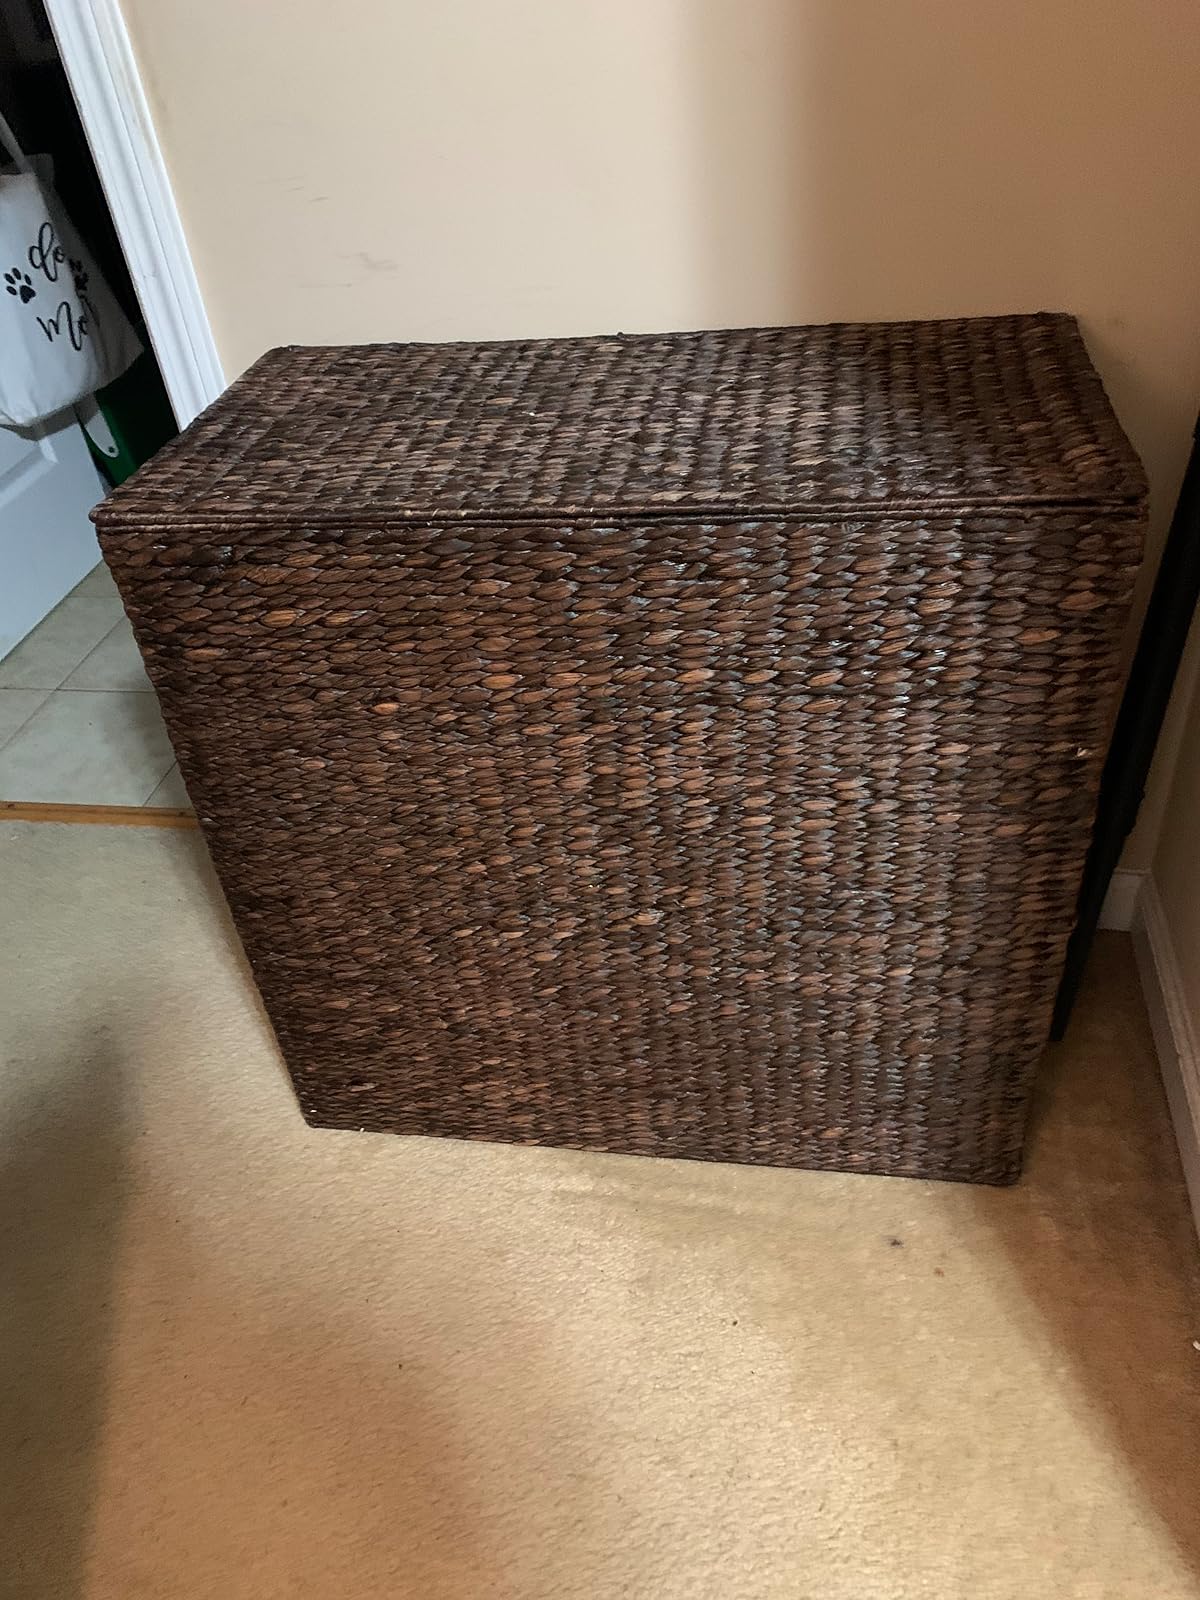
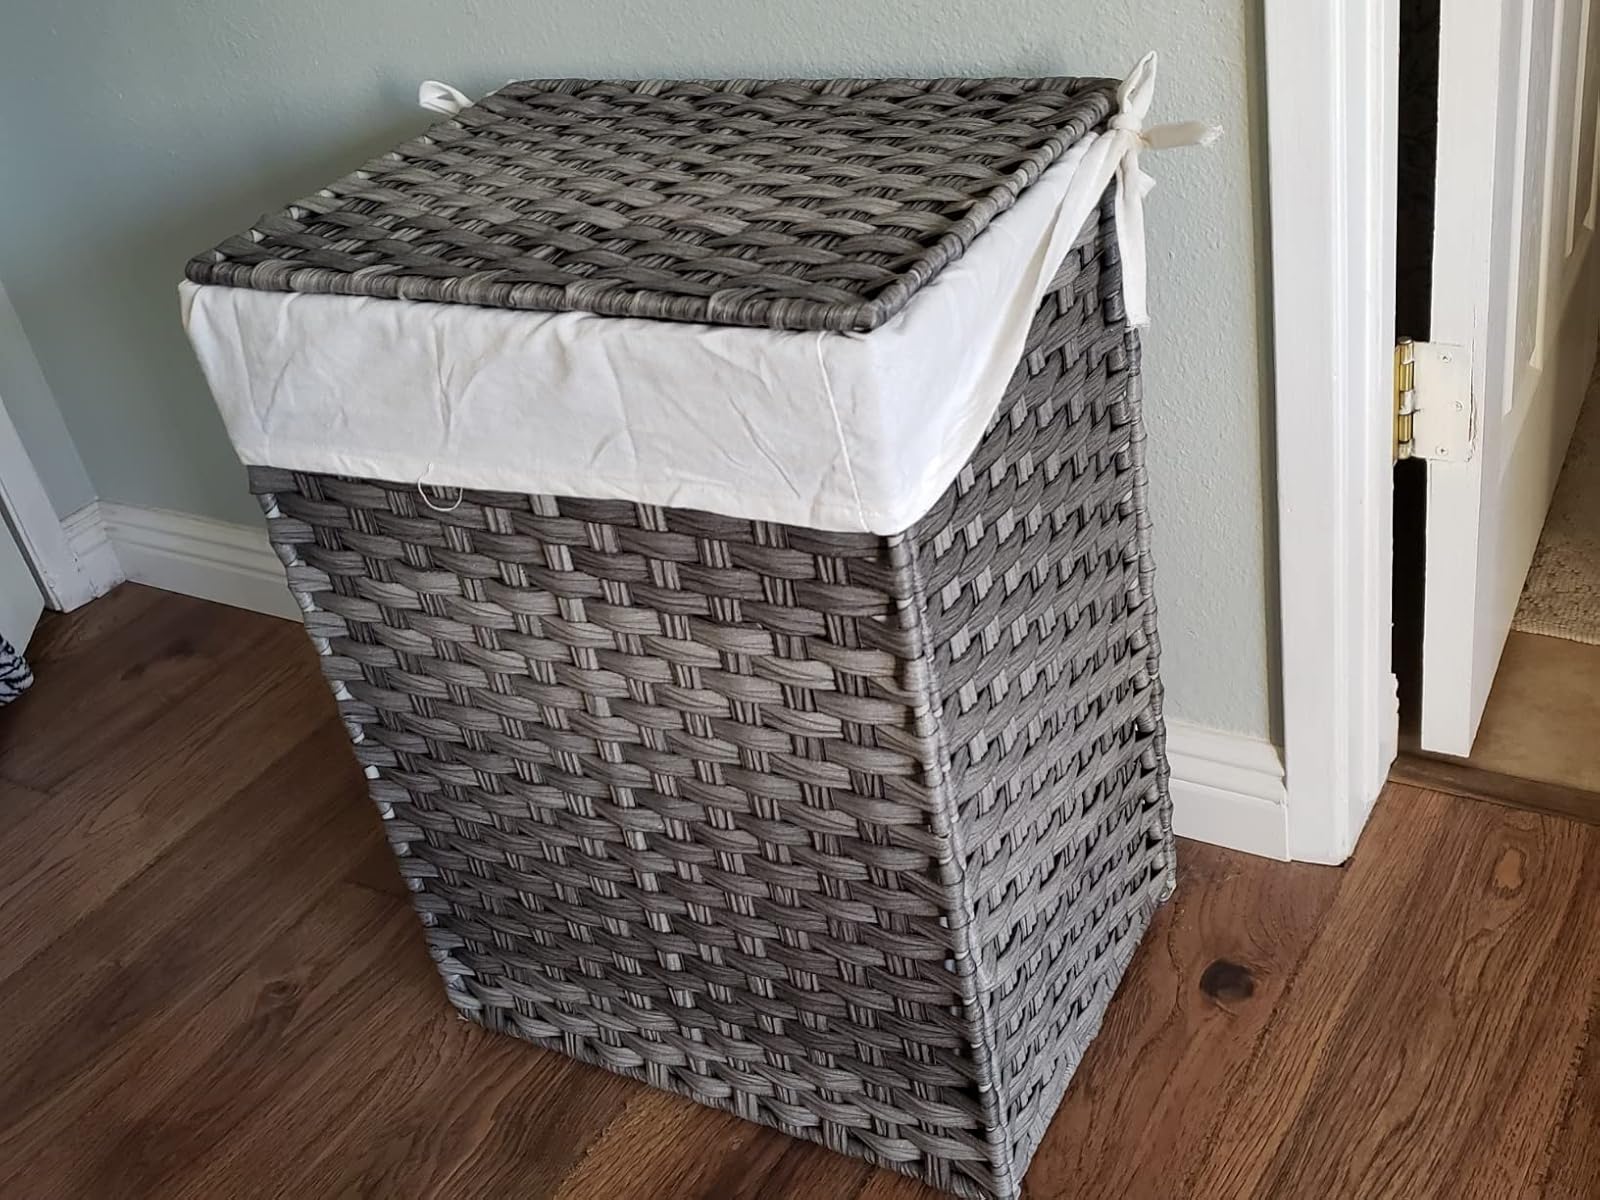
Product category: items_hamper
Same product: no